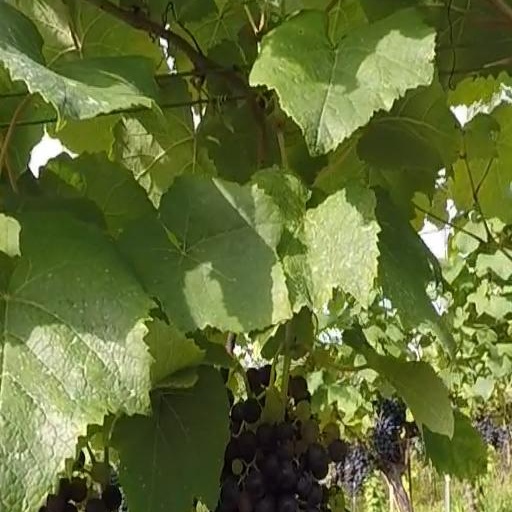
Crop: grape